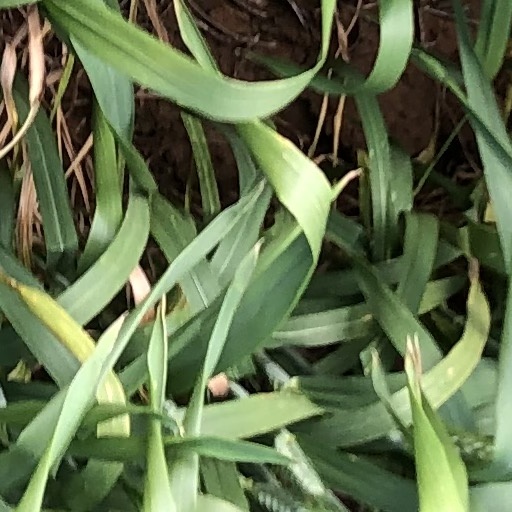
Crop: wheat